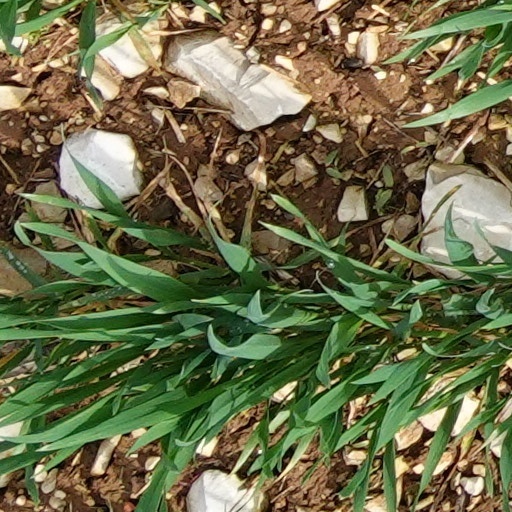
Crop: wheat